Mason–Dixon line

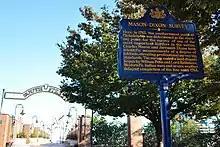
A historical marker at Front and South streets in Philadelphia, where the survey began

Maryland's charter of 1632 granted Cecil Calvert land north of the entire length of the Potomac River up to the 40th parallel. A problem arose when Charles II granted a charter for Pennsylvania in 1681. The grant defined Pennsylvania's southern border as identical to Maryland's northern border, but described it differently, as Charles relied on an inaccurate map. The terms of the grant clearly indicate that Charles II and William Penn believed the 40th parallel would intersect the Twelve-Mile Circle around New Castle, Delaware, when in fact it falls north of the original boundaries of the City of Philadelphia, the site of which Penn had already selected for his colony's capital city. Negotiations ensued after the problem was discovered in 1681. A compromise proposed by Charles II in 1682, which might have resolved the issue, was undermined by Penn receiving the additional grant of the "Three Lower Counties" along Delaware Bay, which later became the Delaware Colony, a satellite of Pennsylvania. Maryland considered these lands part of its original grant.